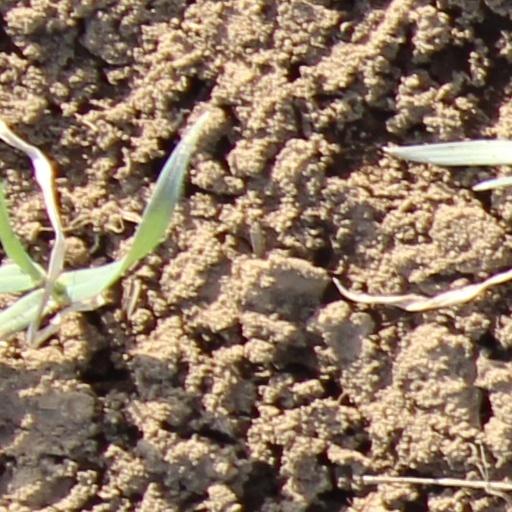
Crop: wheat